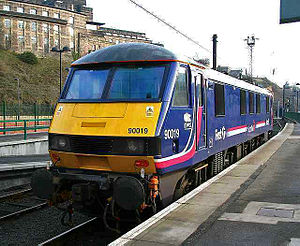
Caledonian Sleeper
DB Schenker Class 90 i First ScotRails farver spændt for Caledonian Sleeper
Caledonian Sleeper er en nattogsforbindelse i England og Skotland, som drives af First ScotRail, og som følger West Coast Main Line. Den er én af kun to sådanne forbindelser, der stadig eksisterer på det britiske jernbanenet; den anden er Night Riviera.